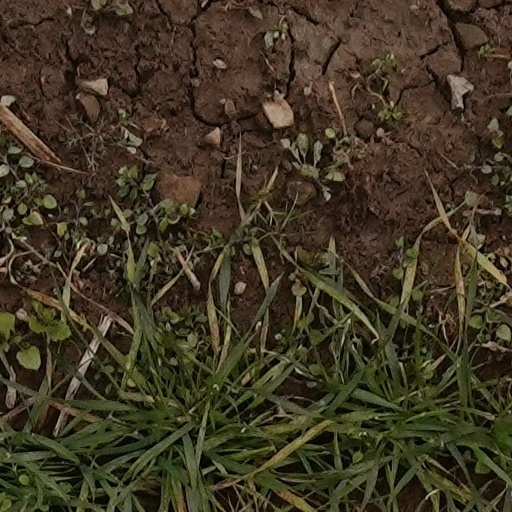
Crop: wheat